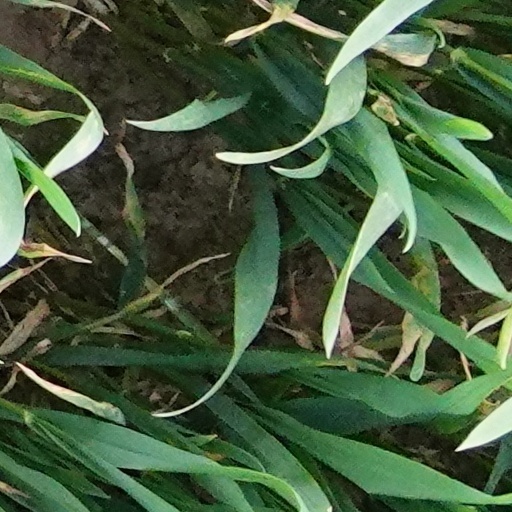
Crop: wheat